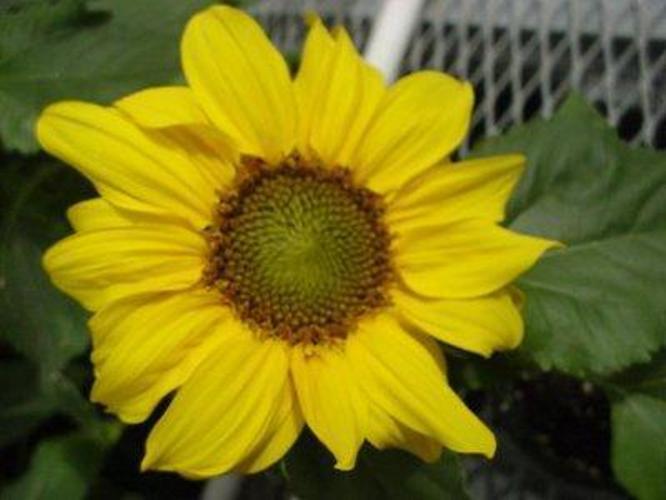
Flower: Sunflower